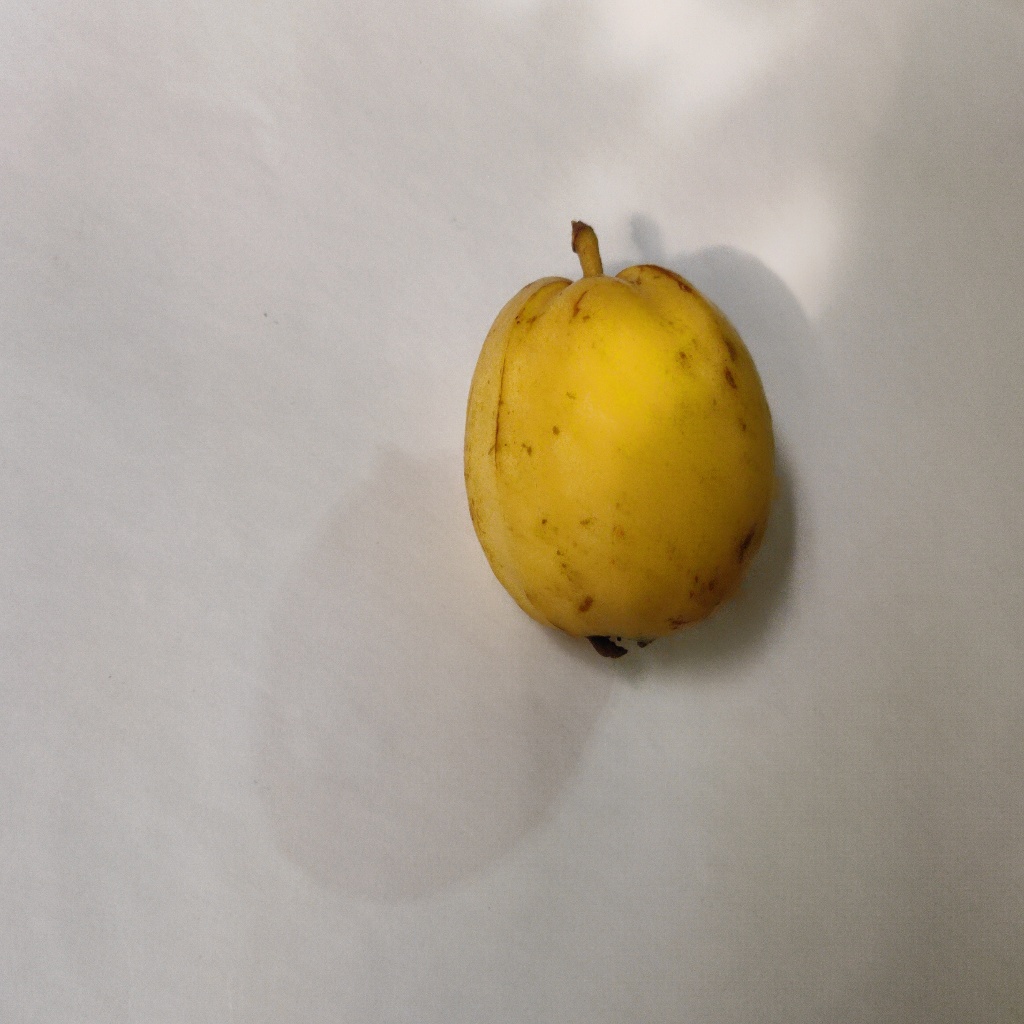
Crop: guava
Quality class: Class_A